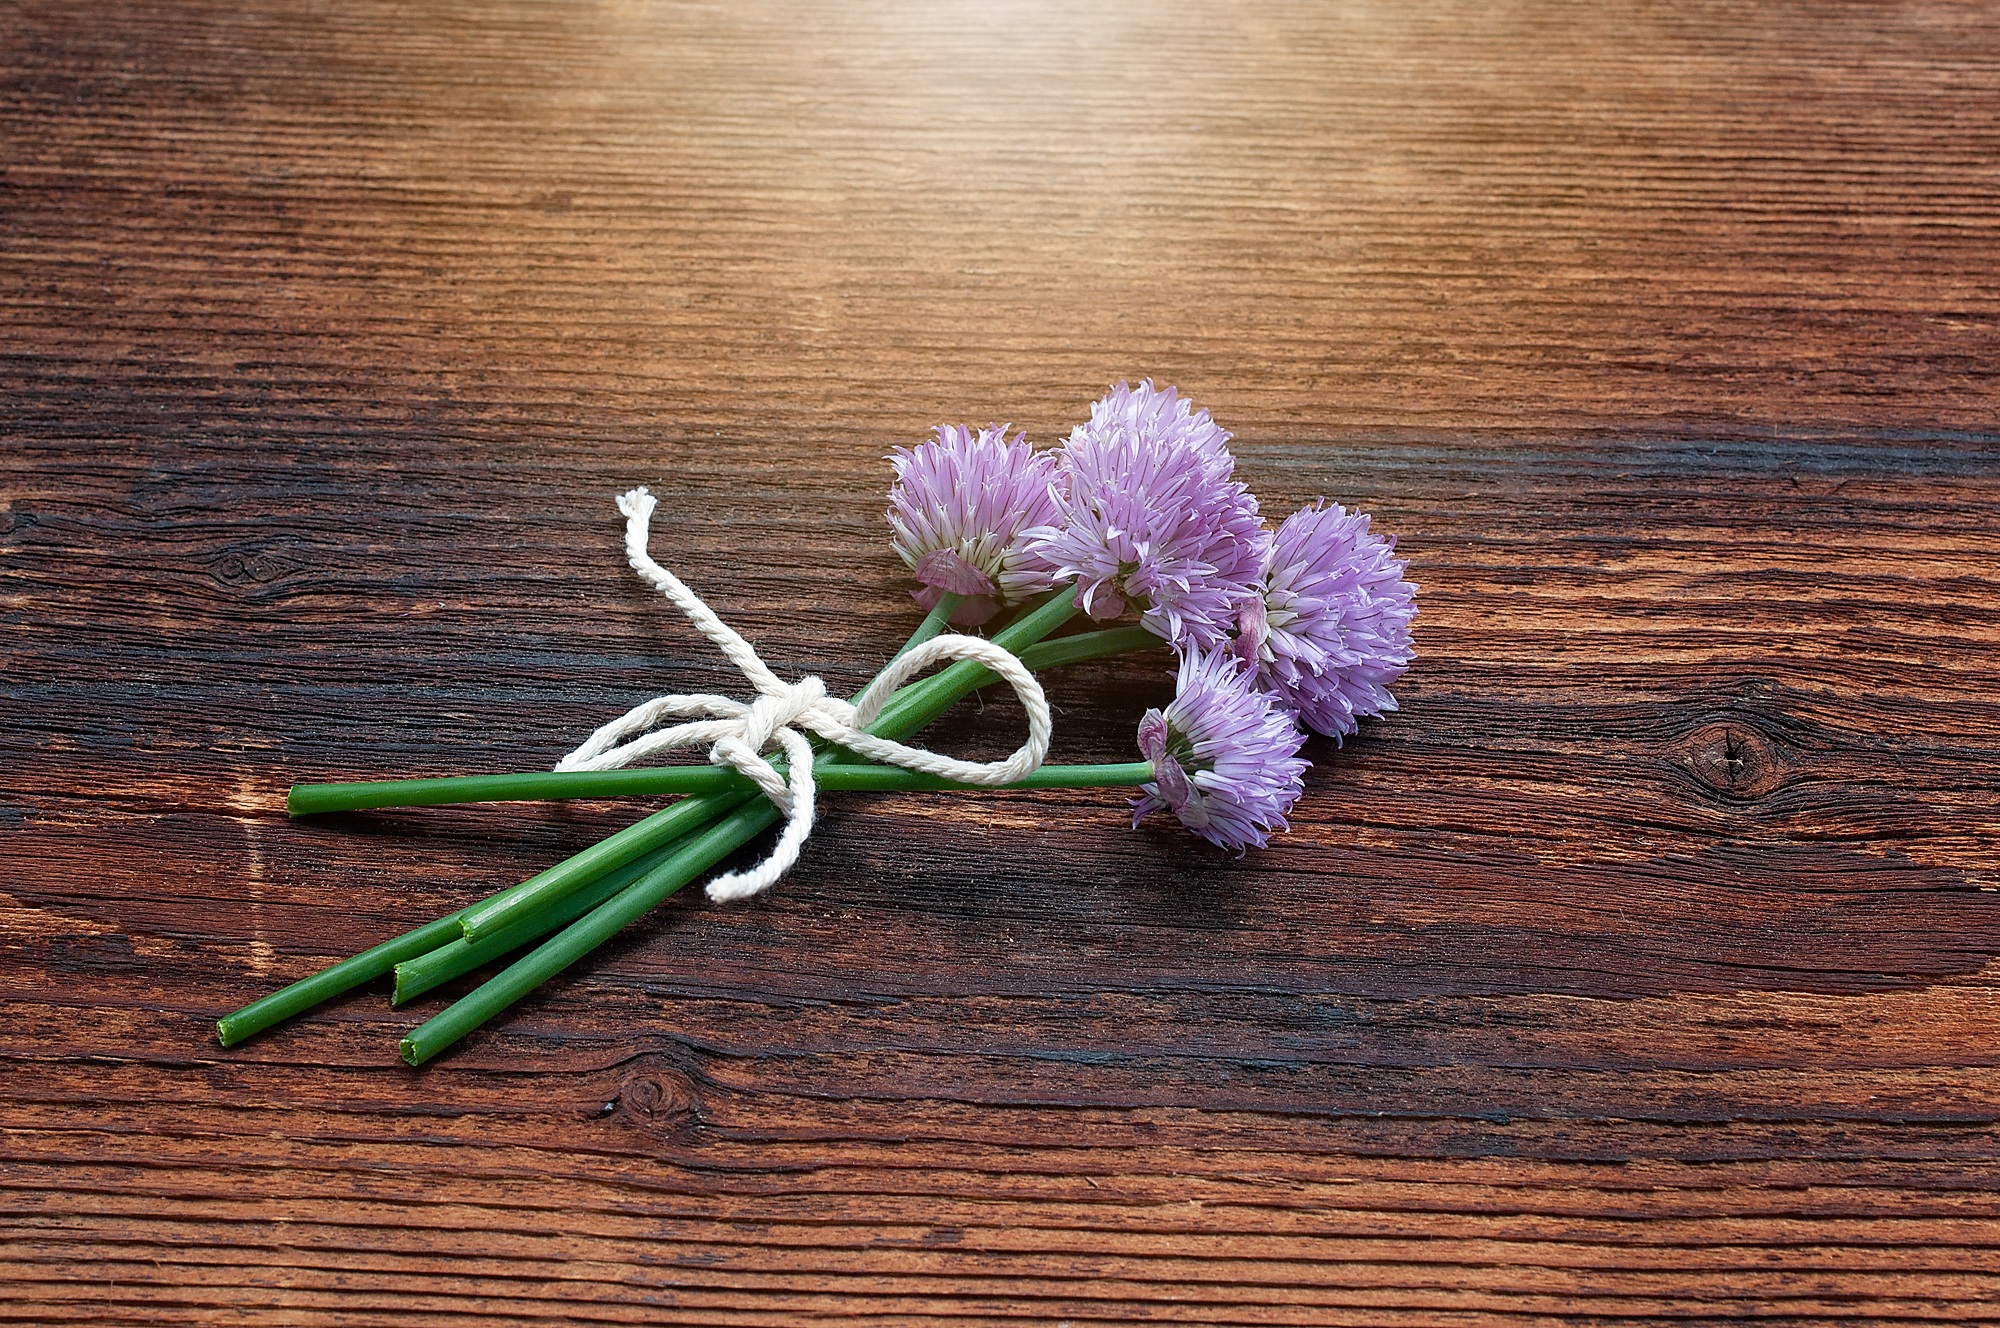
branch, blossom, plant, wood, leaf, flower, purple, petal, bloom, green, herb, produce, close, bound, chives, flavor, flowering plant, federal government, chive flowers, land plant